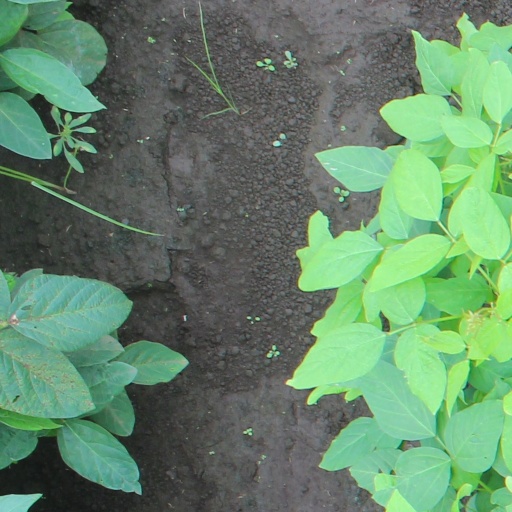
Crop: soybean